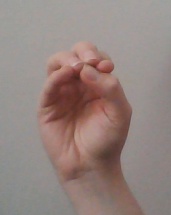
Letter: ha